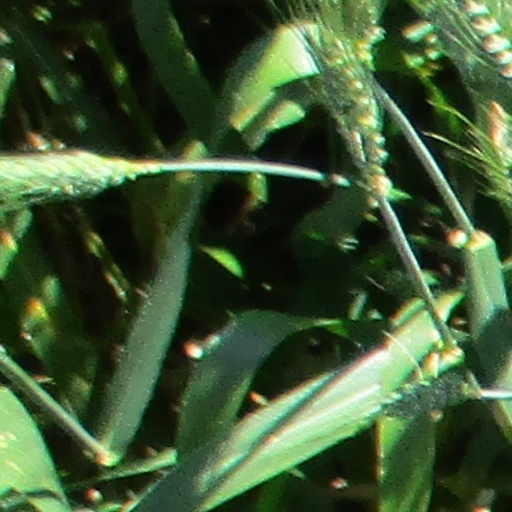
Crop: wheat